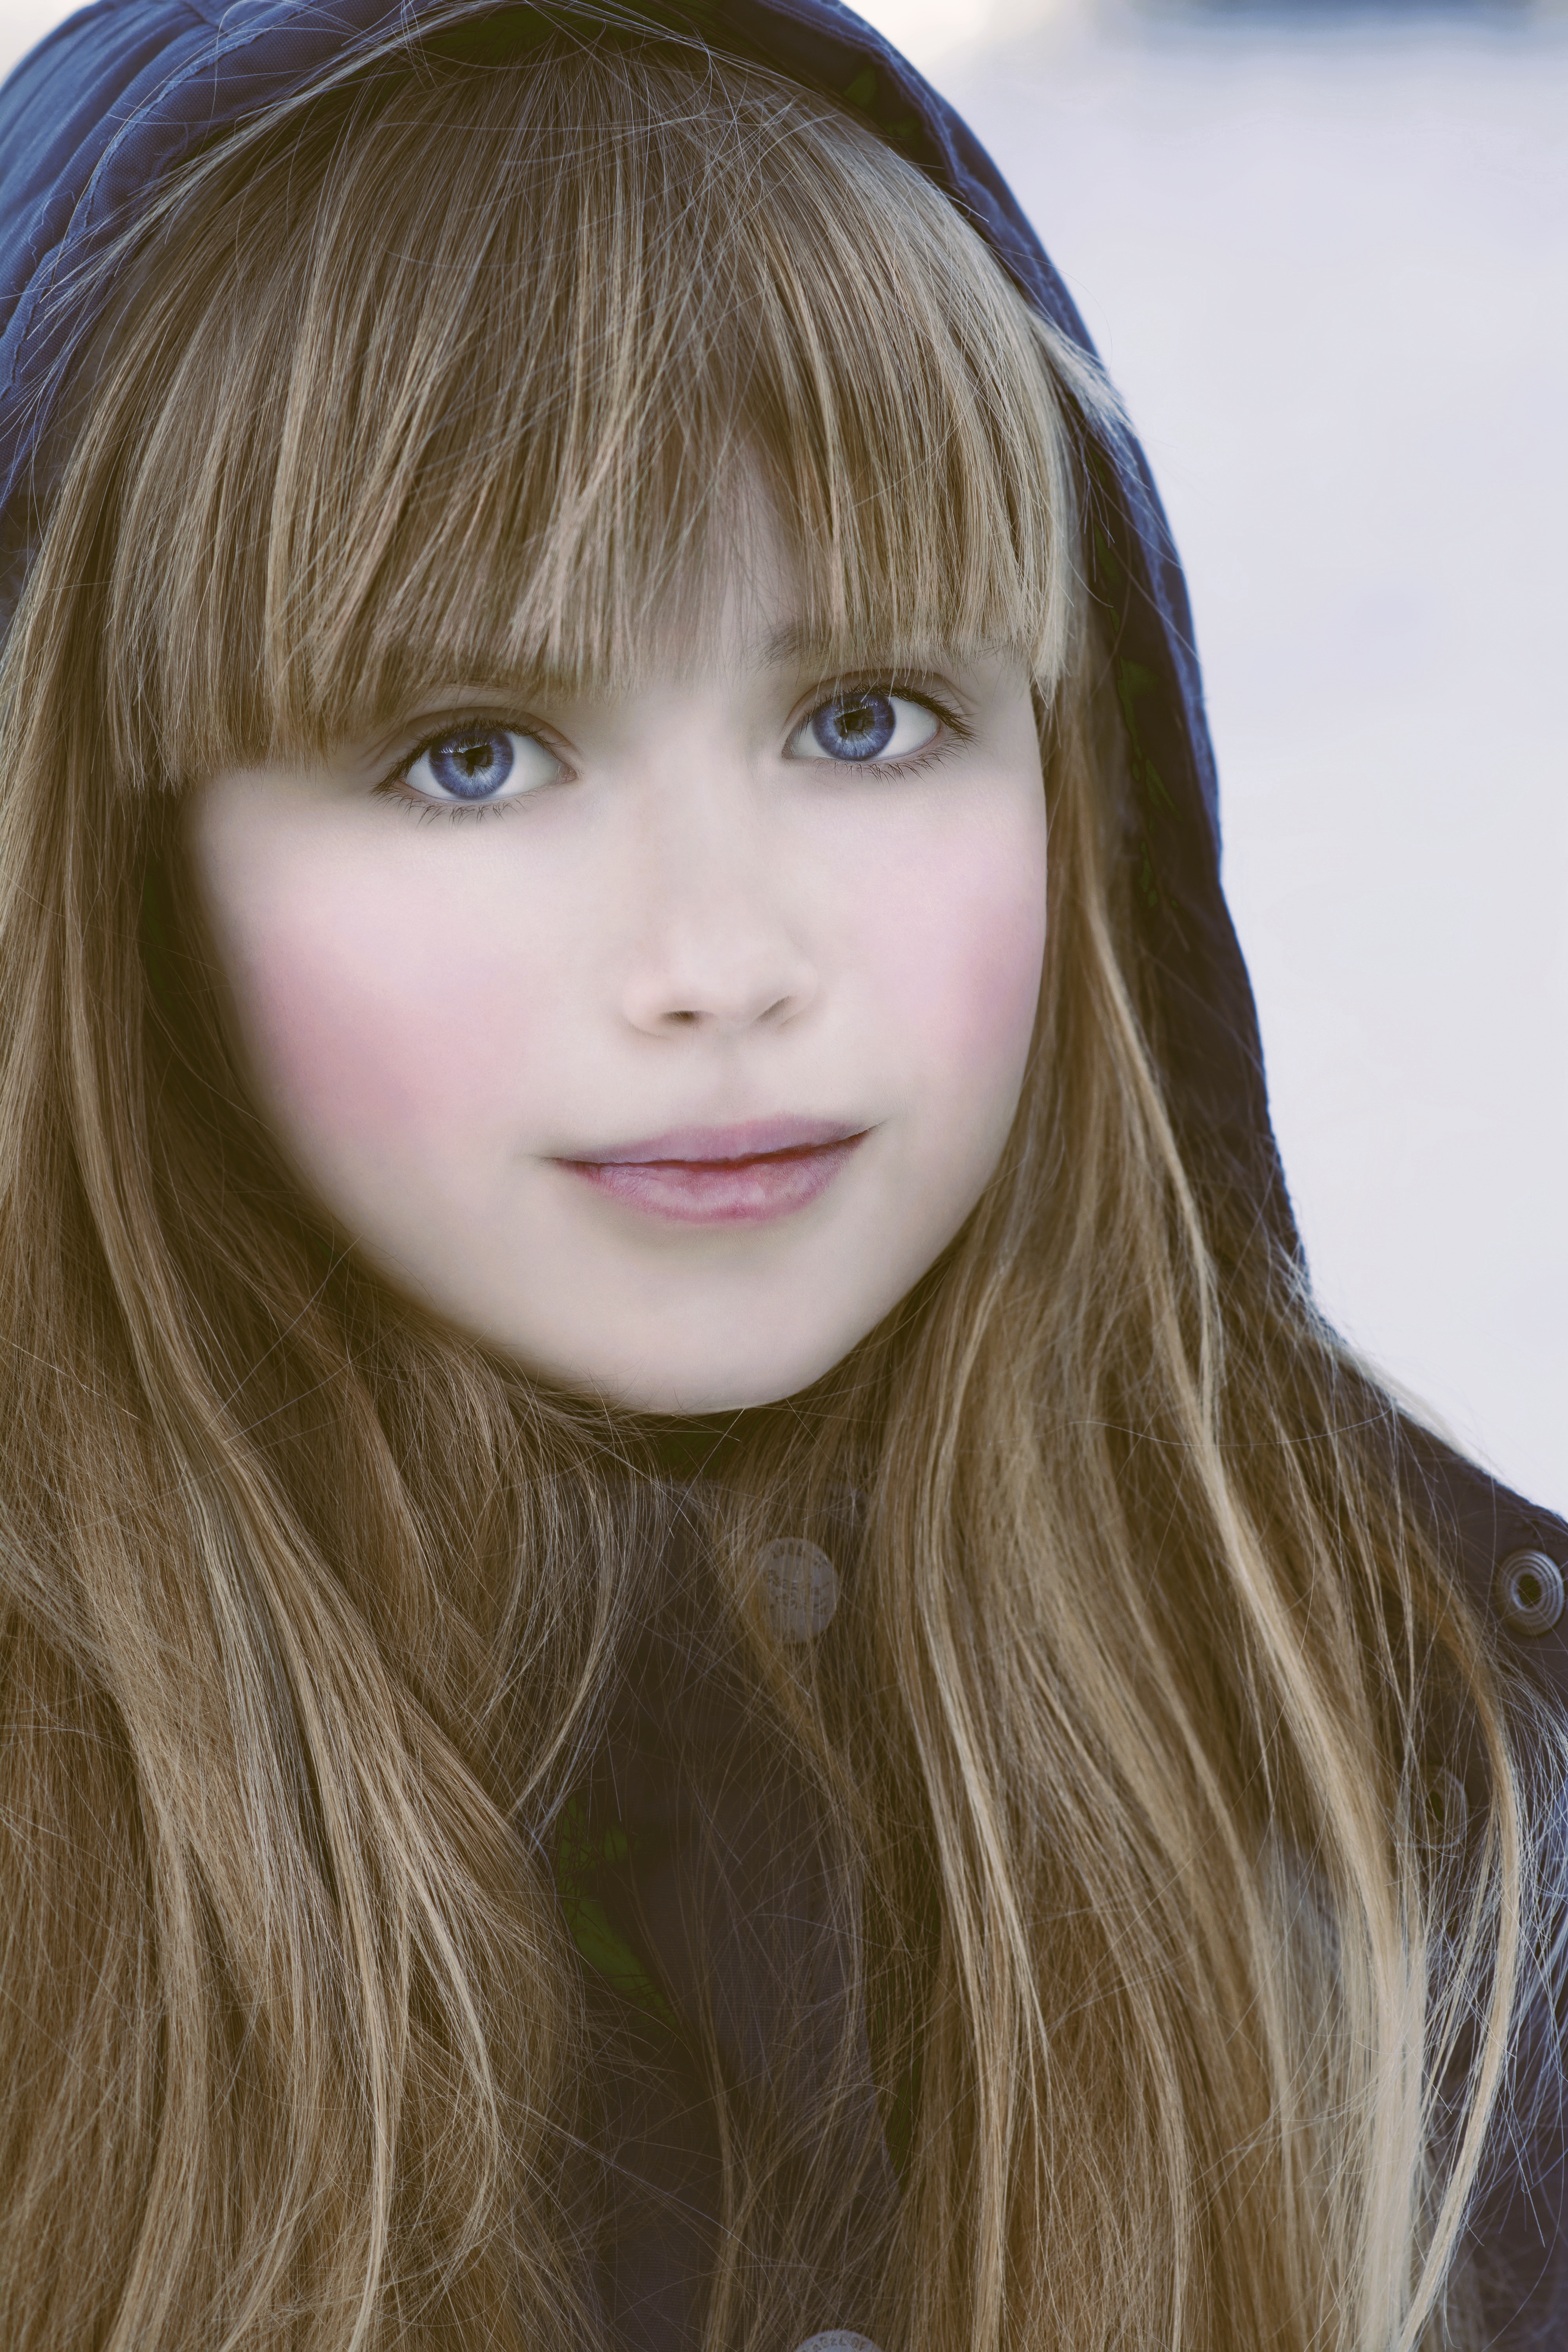
girl, nose, cheek, skin, lip, chin, outerwear, smile, eyebrow, eye, eyelash, human body, jaw, flash photography, iris, layered hair, makeover, bangs, hime cut, black hair, long hair, happy, Step cutting, liver, brown hair, fashion accessory, feathered hair, hair coloring, surfer hair, wig, fur, portrait photography, street fashion, child, portrait, peach, child model, photo shoot